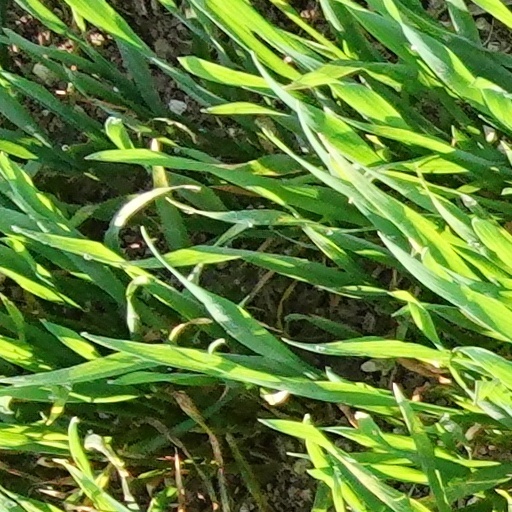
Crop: wheat